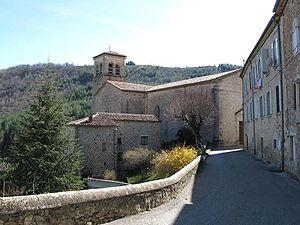
Village de Rocles (Ardèche)
Rocles est une commune française située dans le département de l'Ardèche, en région Auvergne-Rhône-Alpes.